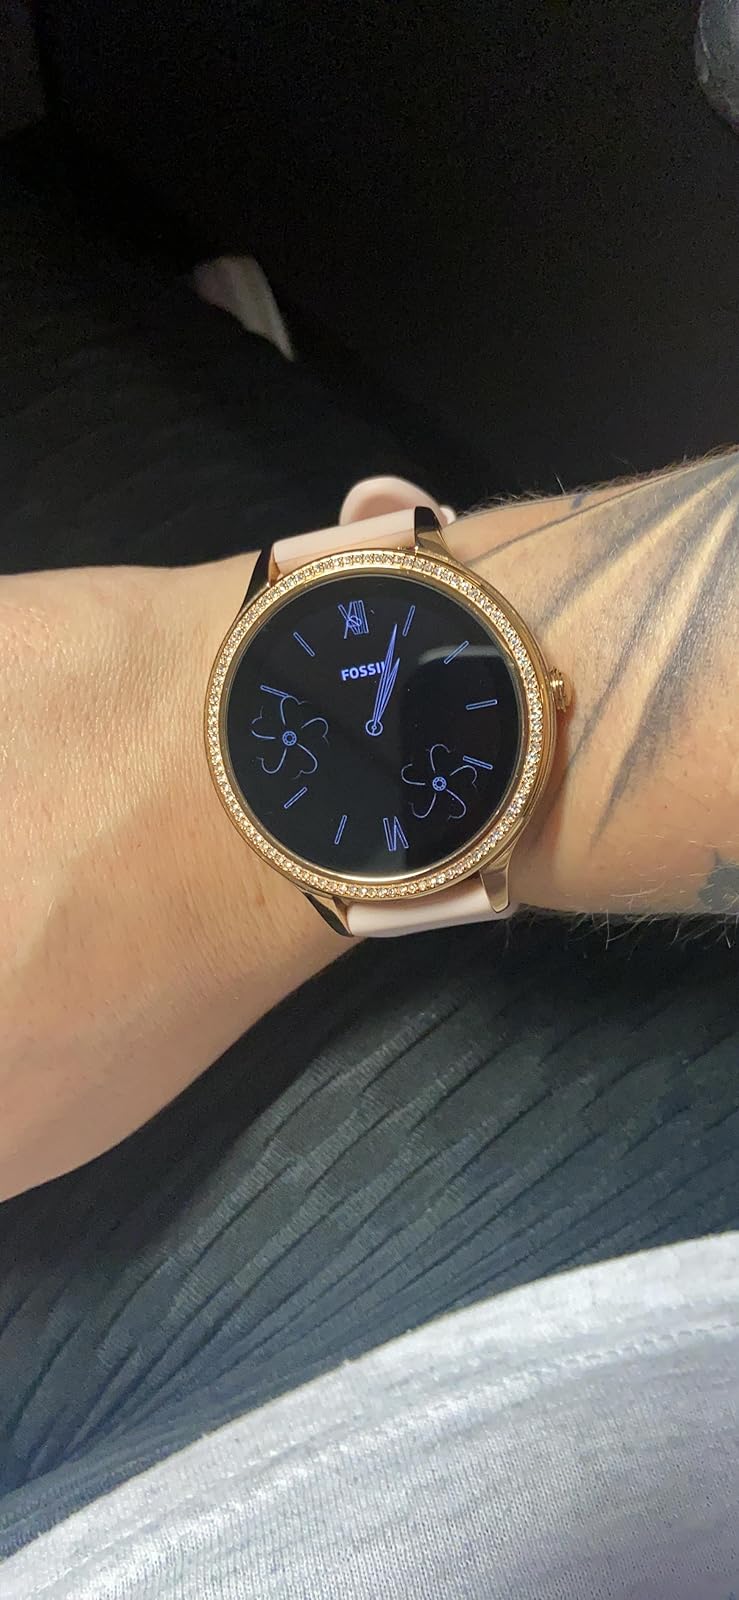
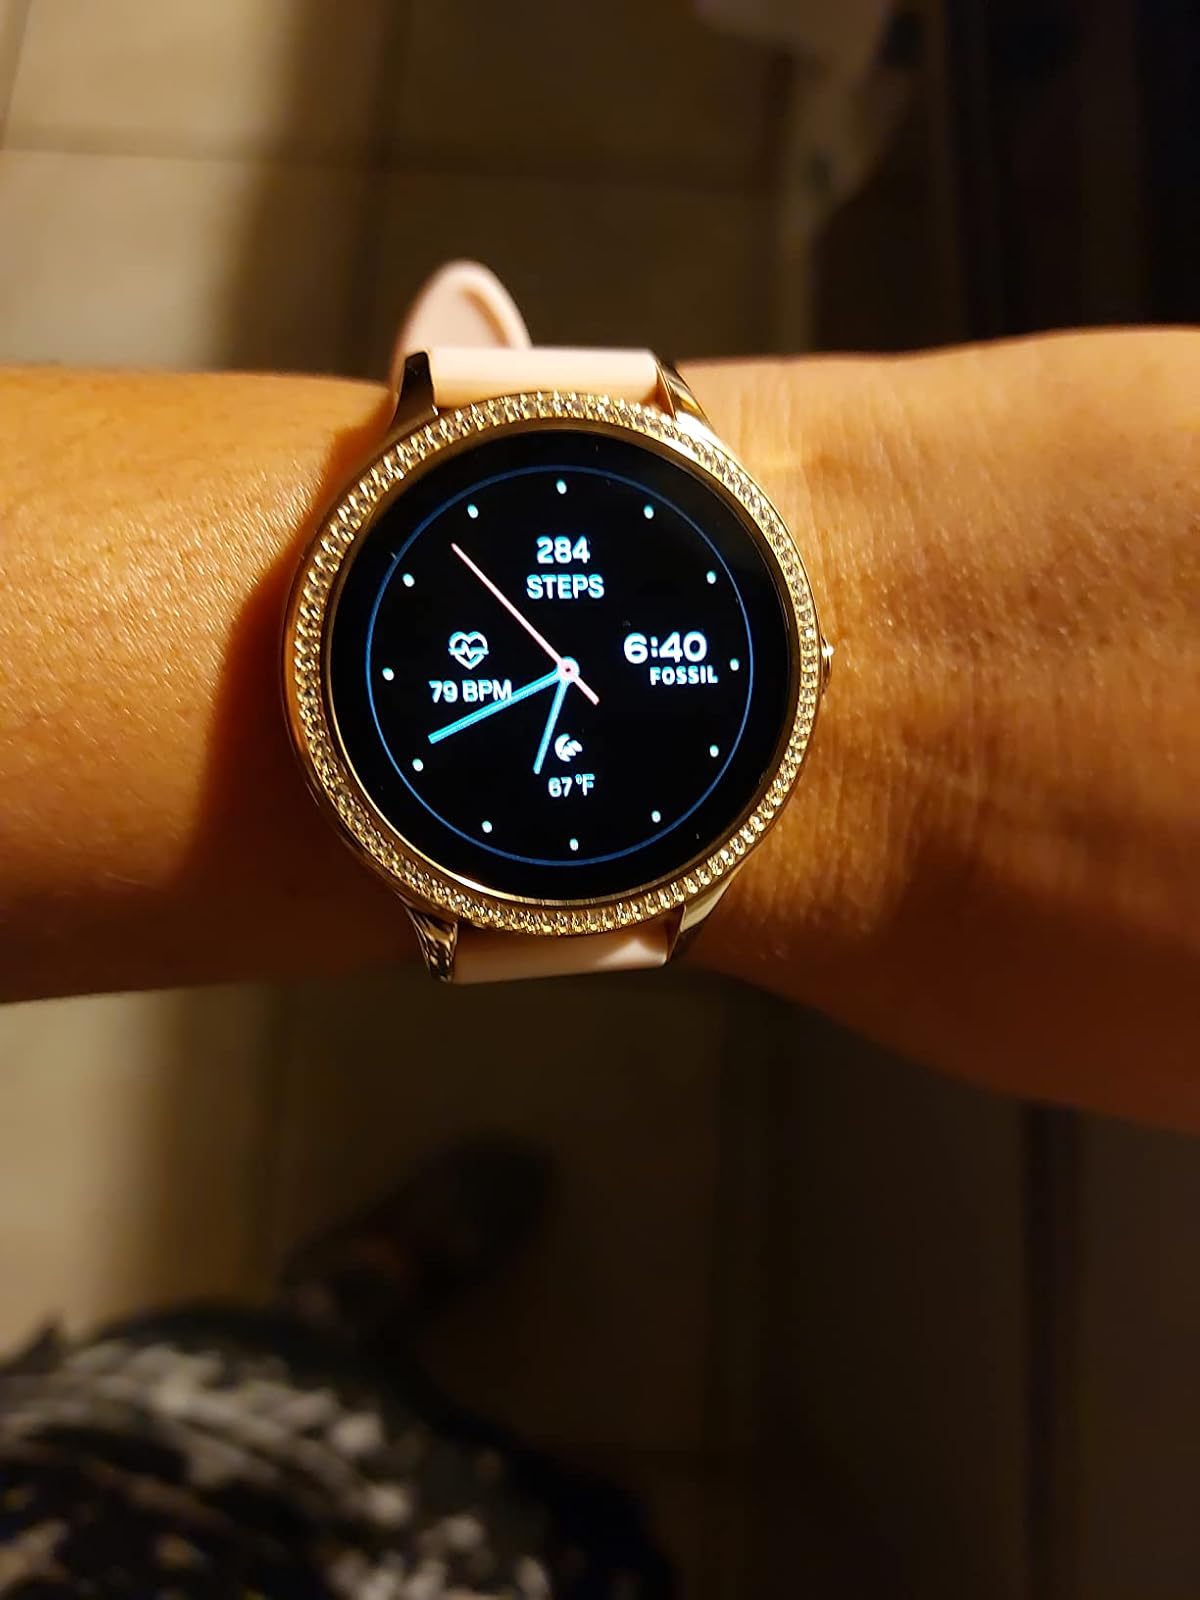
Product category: smartwatch
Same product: yes